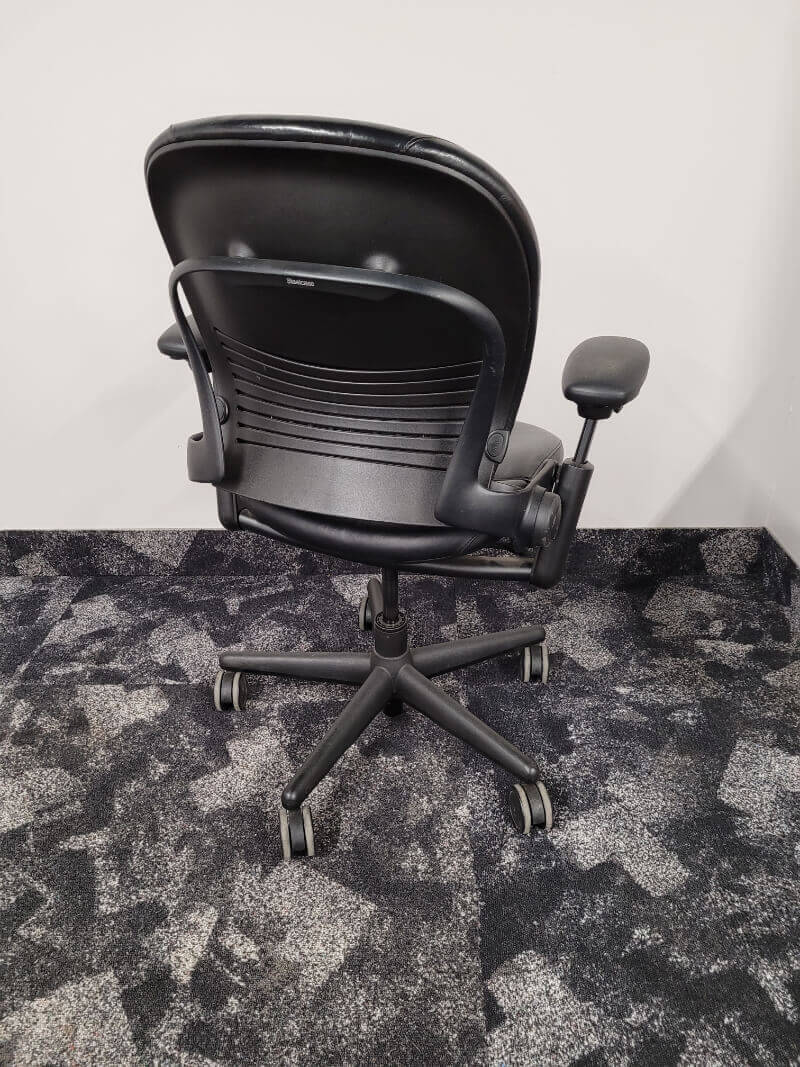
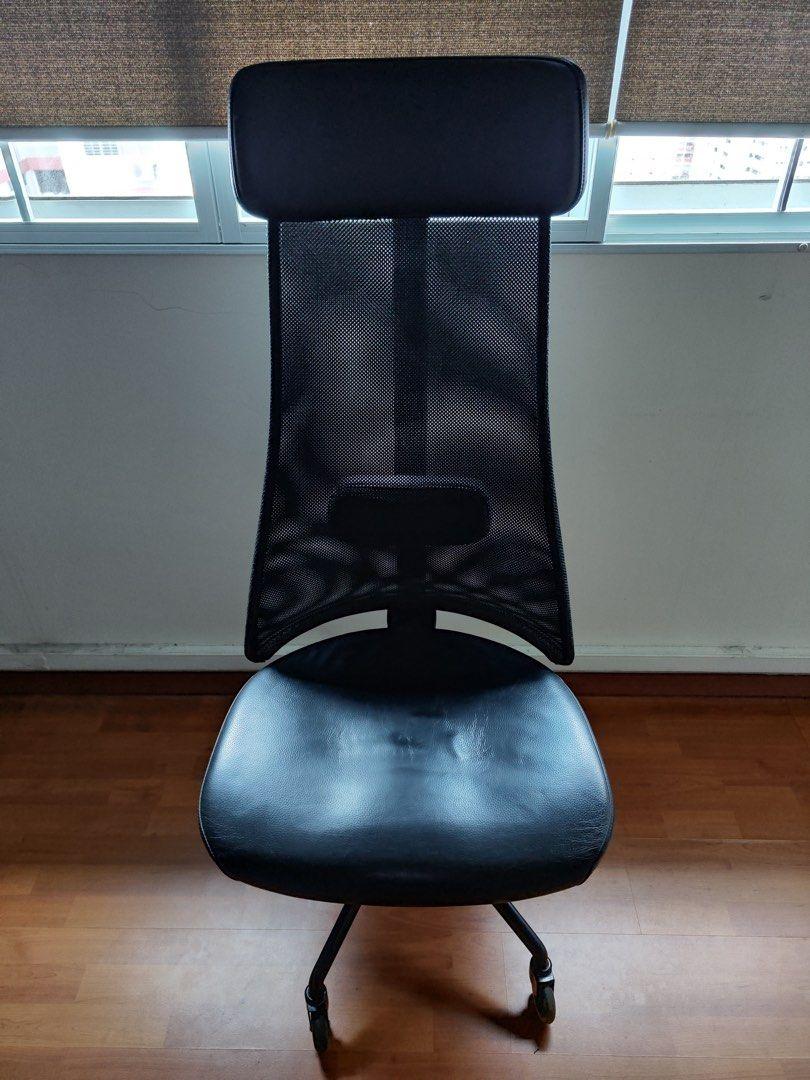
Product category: items_chair
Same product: no